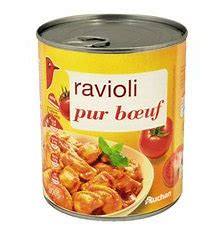
Waste category: metal